Sant'Oliva, Alcamo

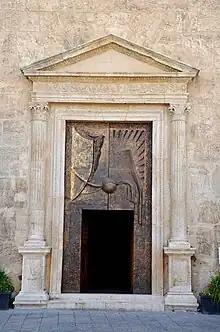
Main portal.

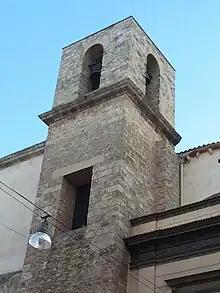
Bell tower.

Sant'Oliva ("Saint Olivia") is a catholic church located in Alcamo, province of Trapani, Sicily, southern Italy.